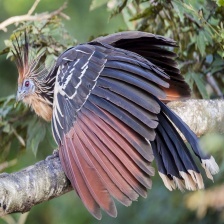
Species: HOATZIN
Scientific name: OPHISTHOCOMUS HOAZIN